Ethan Allen (armsmaker)

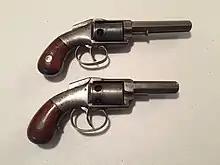
Allen and Wheelock Bar Hammer percussion revolvers medium and large frame models

An entire volume could be written about the variations of the Allen and Thurber iconic pepperbox 'revolving pistols'. Often referred to as 'the gun that won the east', the Allen and Thurber pepperbox was a favorite of '49ers' and other early immigrants to the western United States. Mark Twain famously quipped that these pistols often discharged more than one barrel when fired, and were not much of a danger to the target, but were dangerous to the shooter. Holding several patents, Allen and Thurber pepperboxes were the most popular multi-shot pistols of the 1830s and 1840s, slowly losing market share in the 1850s to Colt's 1849 Pocket and 1851 Navy revolvers. The later revolver pepperboxes were produced well into the Allen and Wheelock era. With the shortage of pistols in the American Civil War, many soldiers on both sides carried an Allen & Thurber pepperbox as a backup arm. Harley Van Cleve and his son Phillip collected and categorized 22 distinct models/variations of the Allen pepperbox, and were an invaluable early 20th century resource for these interesting pistols. Patent dates of 1837 and 1845 help to demarcate sub-models to a limited extent, but many improvements were incorporated on the fly to reduce manufacturing costs and/or create a more reliable product. The 1845 patent represents several simplifications to the design that likely achieved both of these aims. Pepperbox production did not survive the end of the Allen and Wheelock era (c 1864). Due to the number produced, smaller pepperbox pistols are common on the secondary market in a wide spectrum of condition. The Dragoon model noted below is quite rare and commands a premium even in scruffy condition. Please see the cited work for extensive descriptions, illustrations, and a wide variety of photographs.